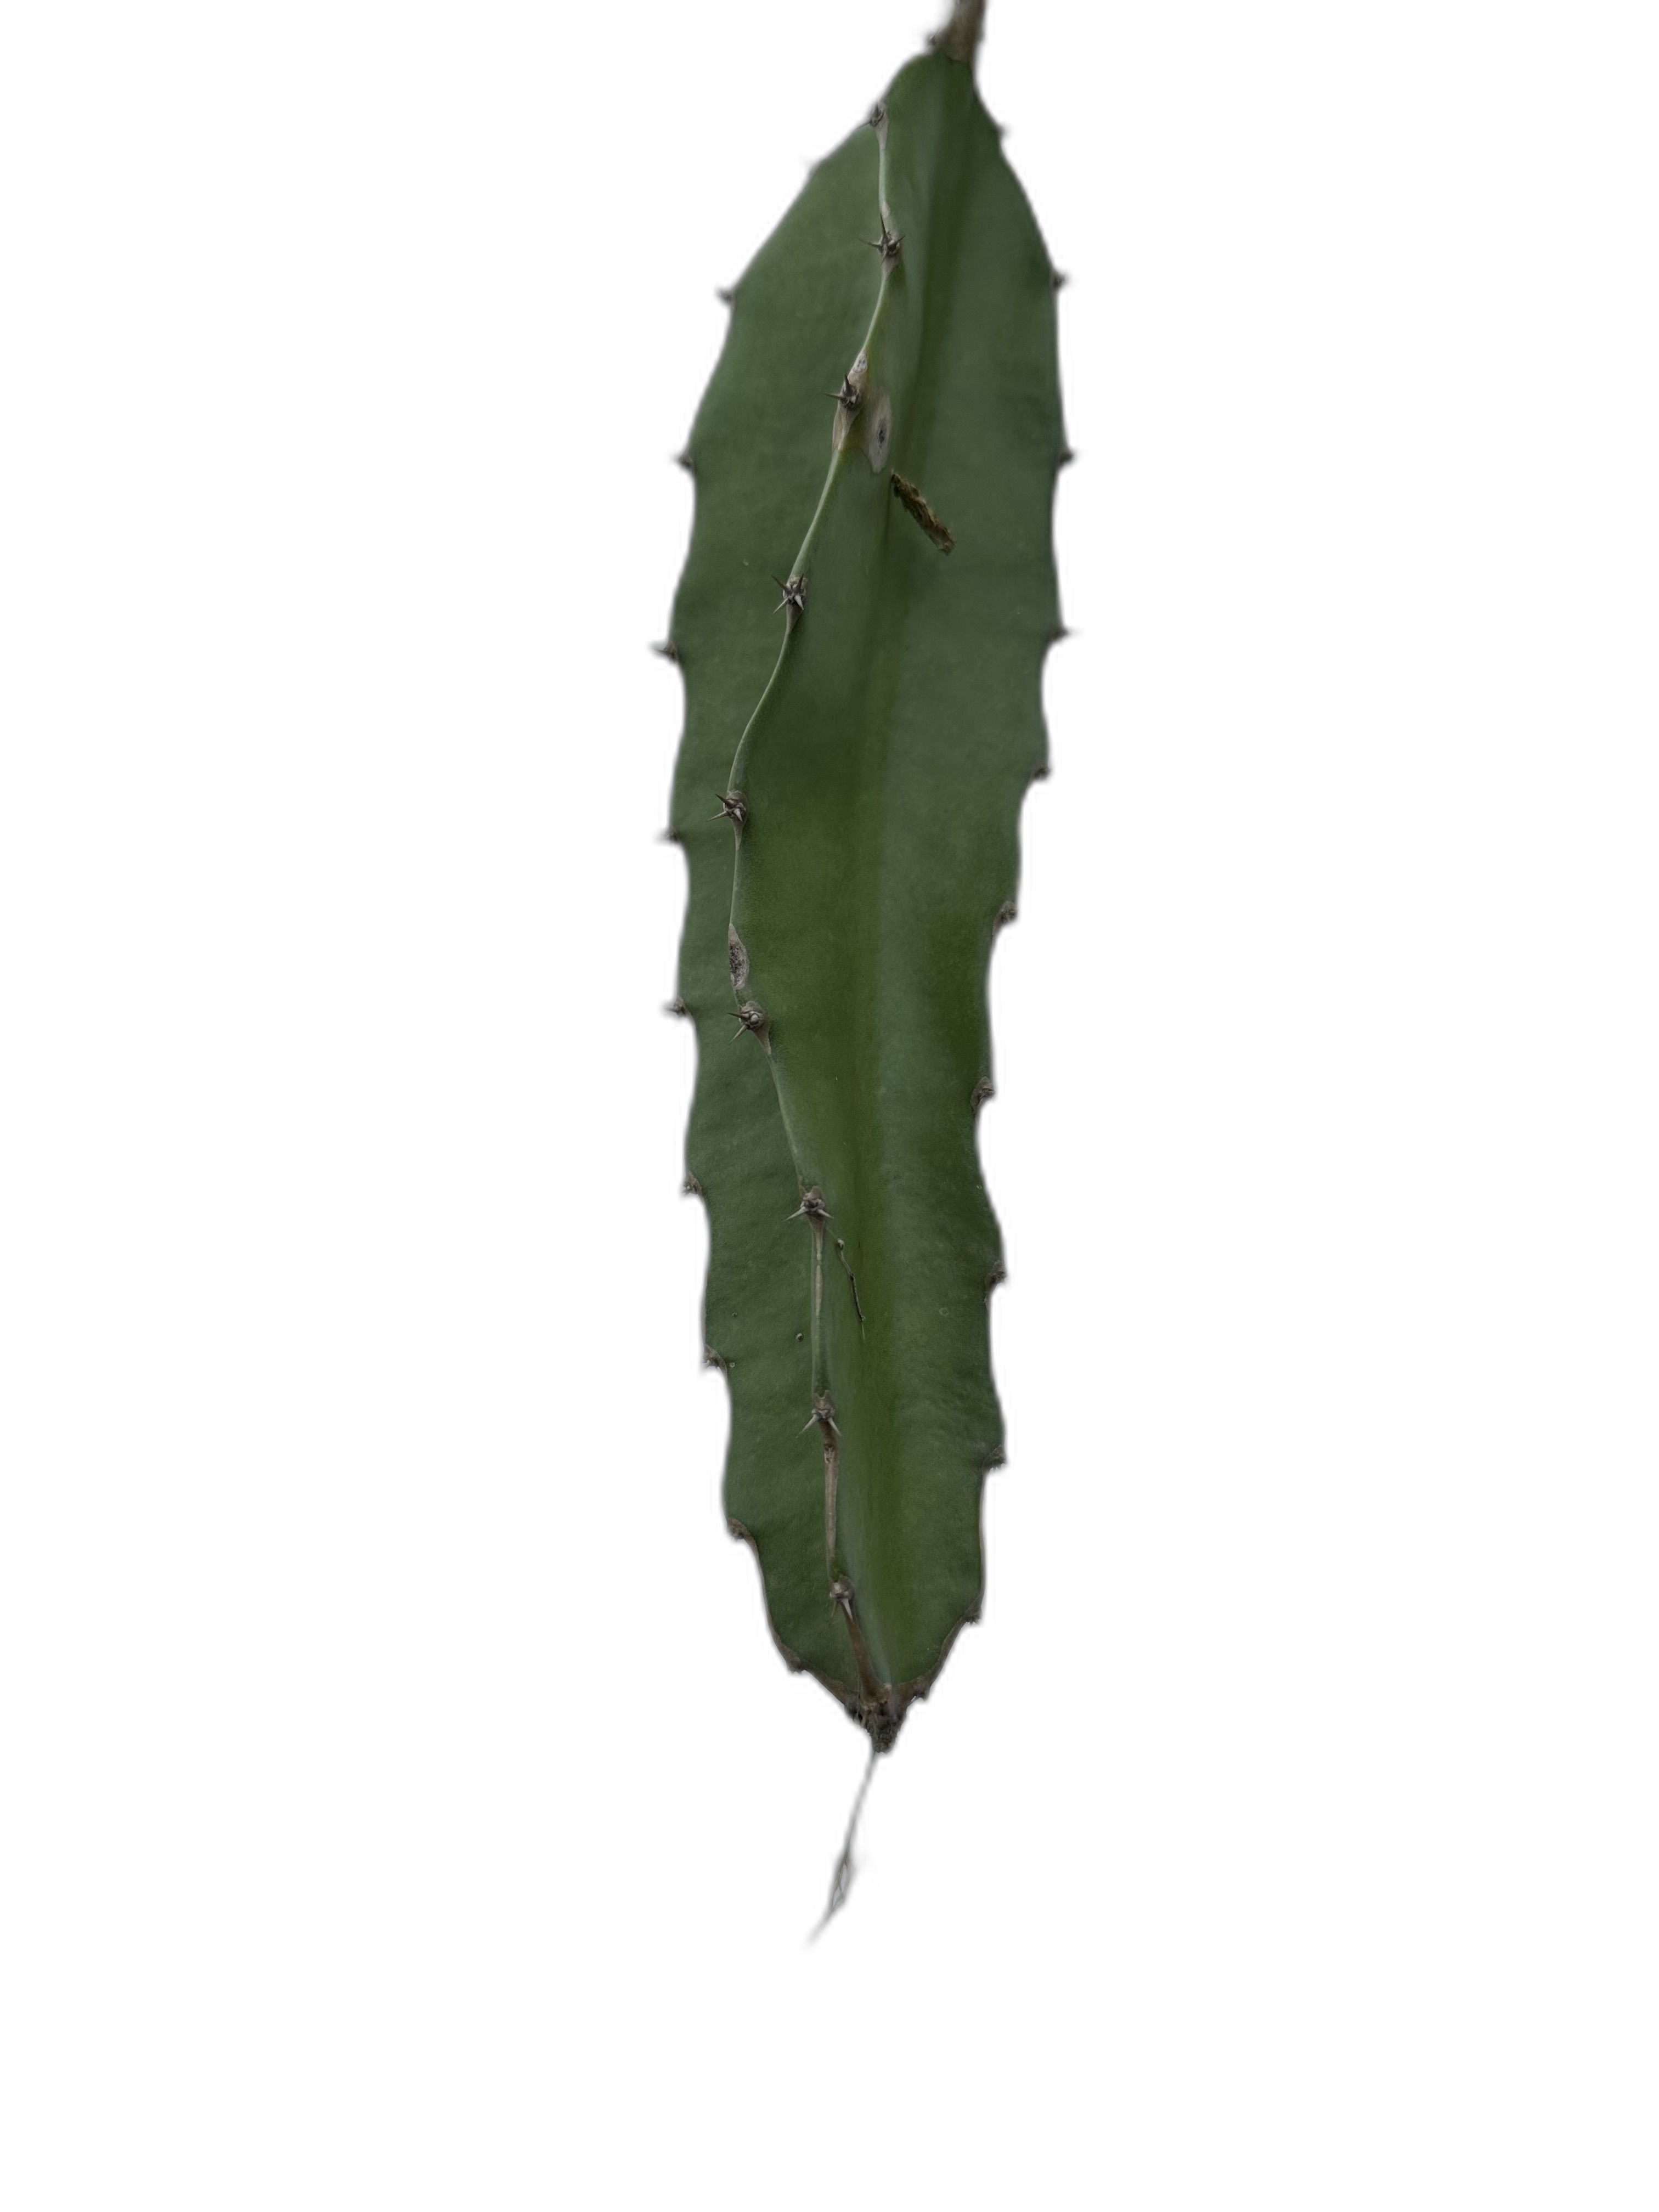
Label: Good leaf